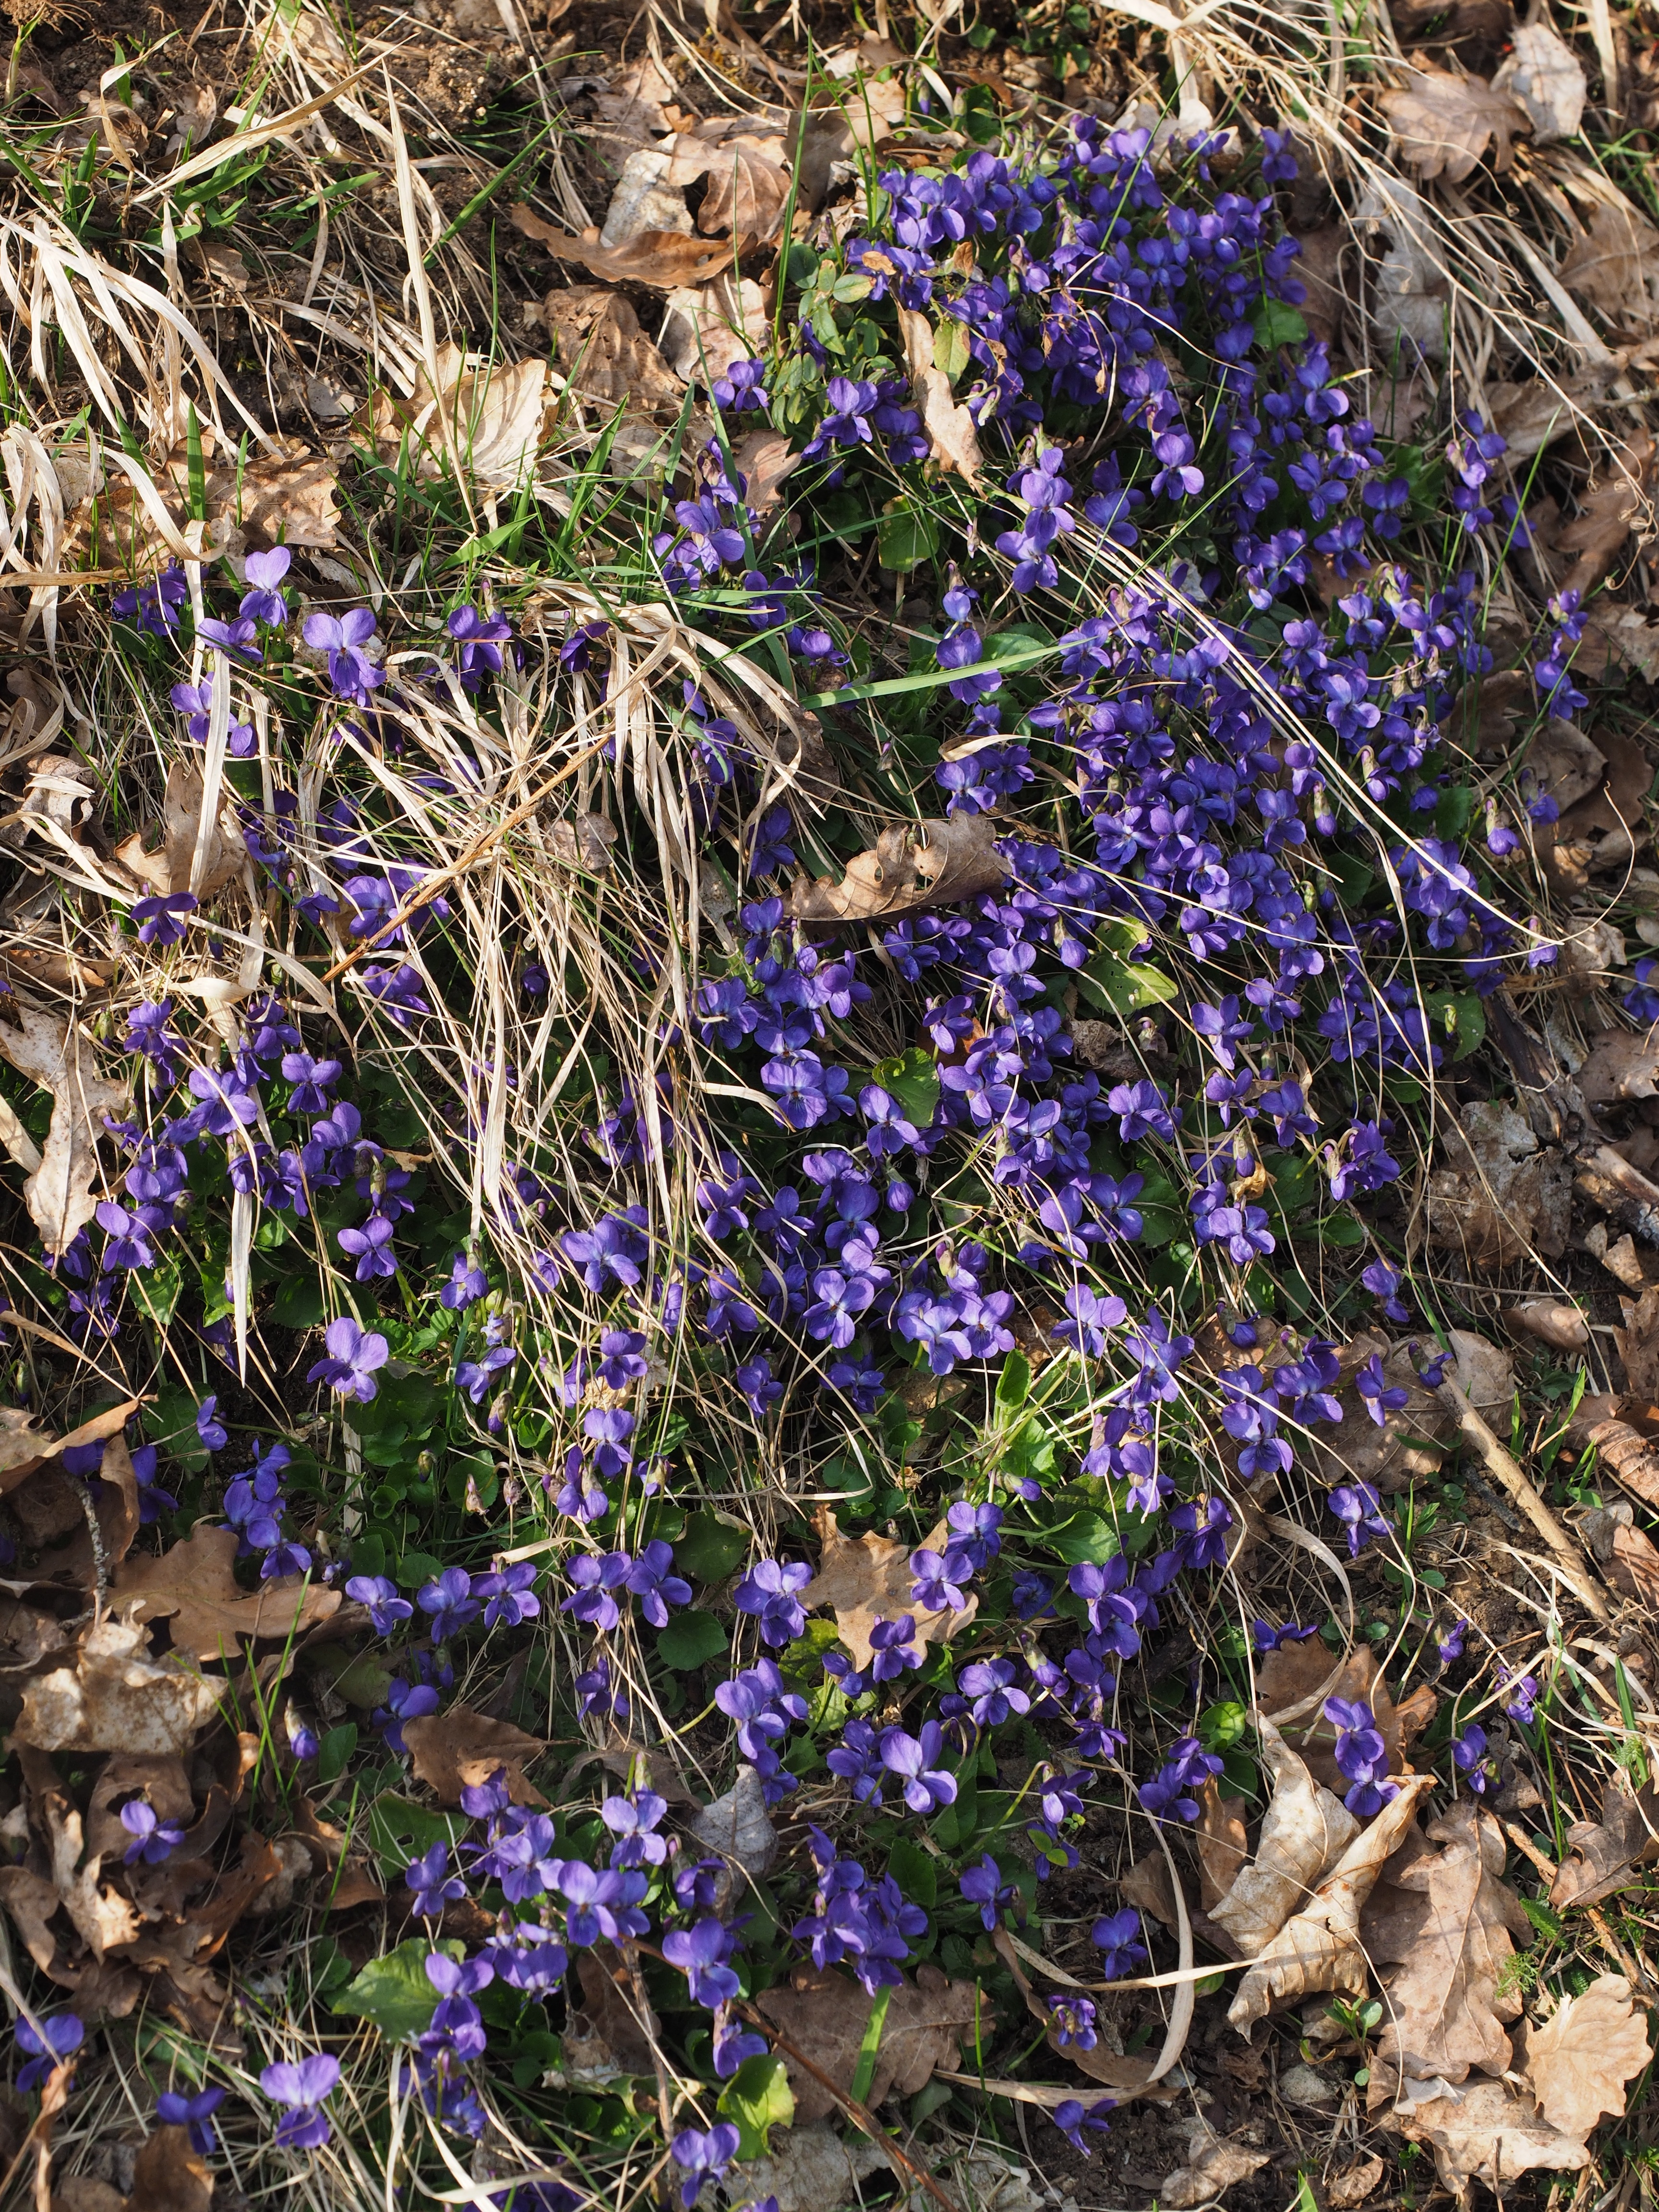
nature, forest, blossom, plant, flower, purple, bloom, spring, herb, slope, grow, botany, garden, flora, lavender, wildflower, violet, smell, fragrant, viola, fragrance, fouling, harbinger of spring, flowering plant, violaceae, herbaceous plant, bellflower family, violet plant, annual plant, land plant, violet family, english lavender, rosette plant, violas, viola odorata, march violets, scented violets, fragrant violets, slope vegetation